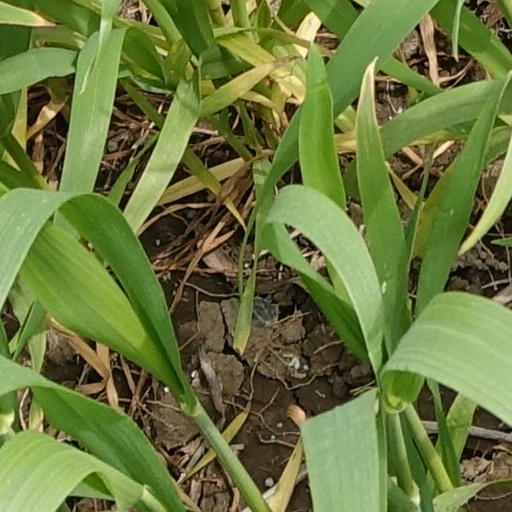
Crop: wheat